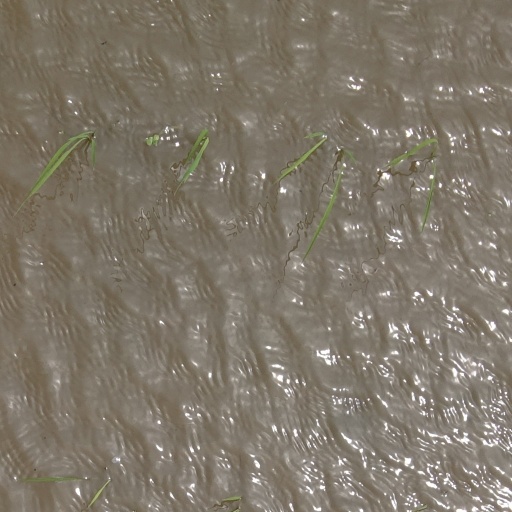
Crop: rice